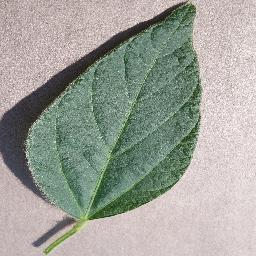
Label: Soybean___healthy